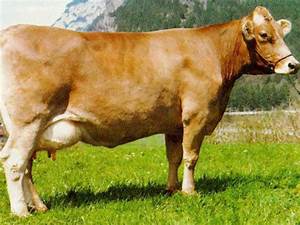
Label: cow